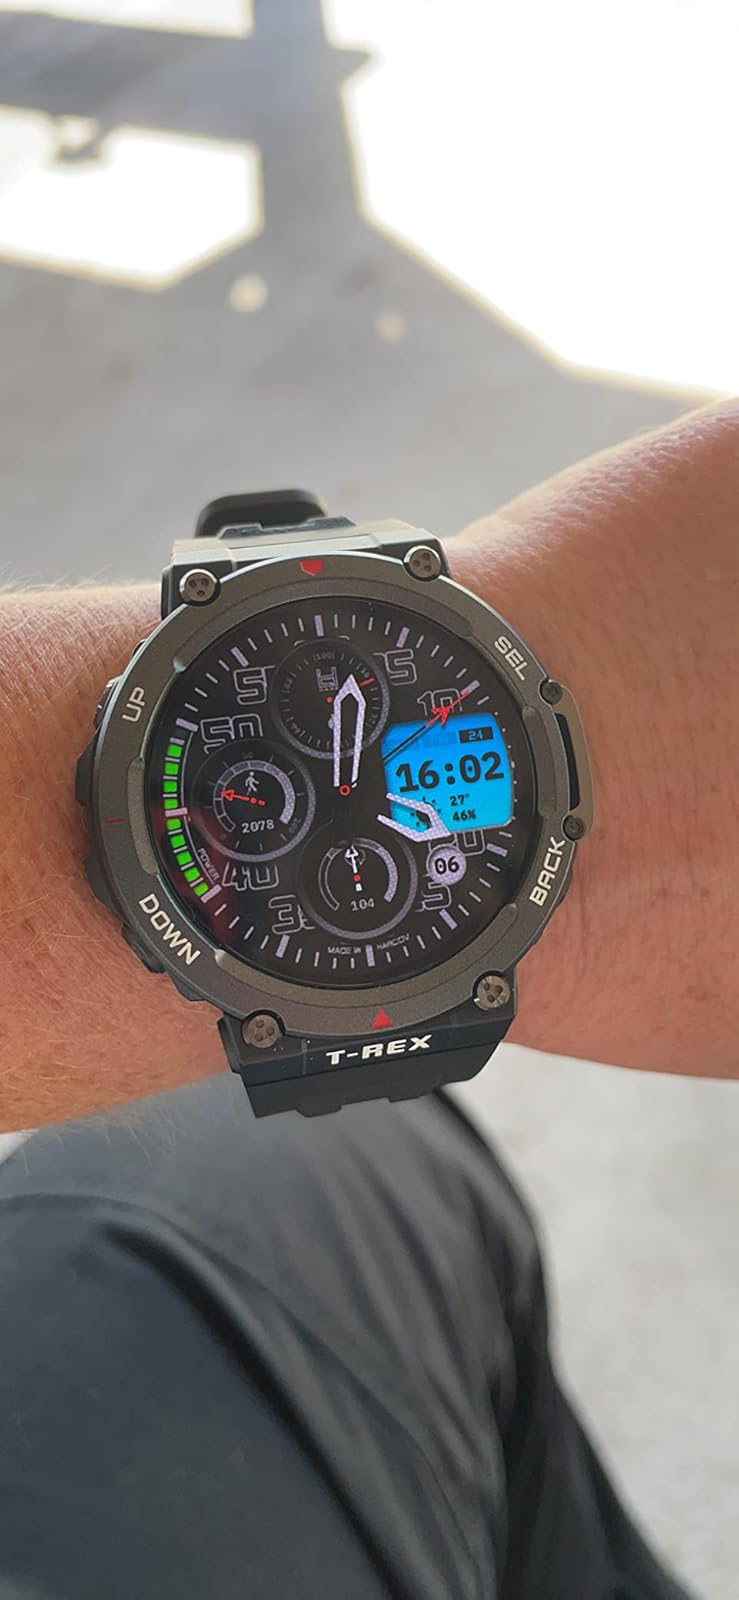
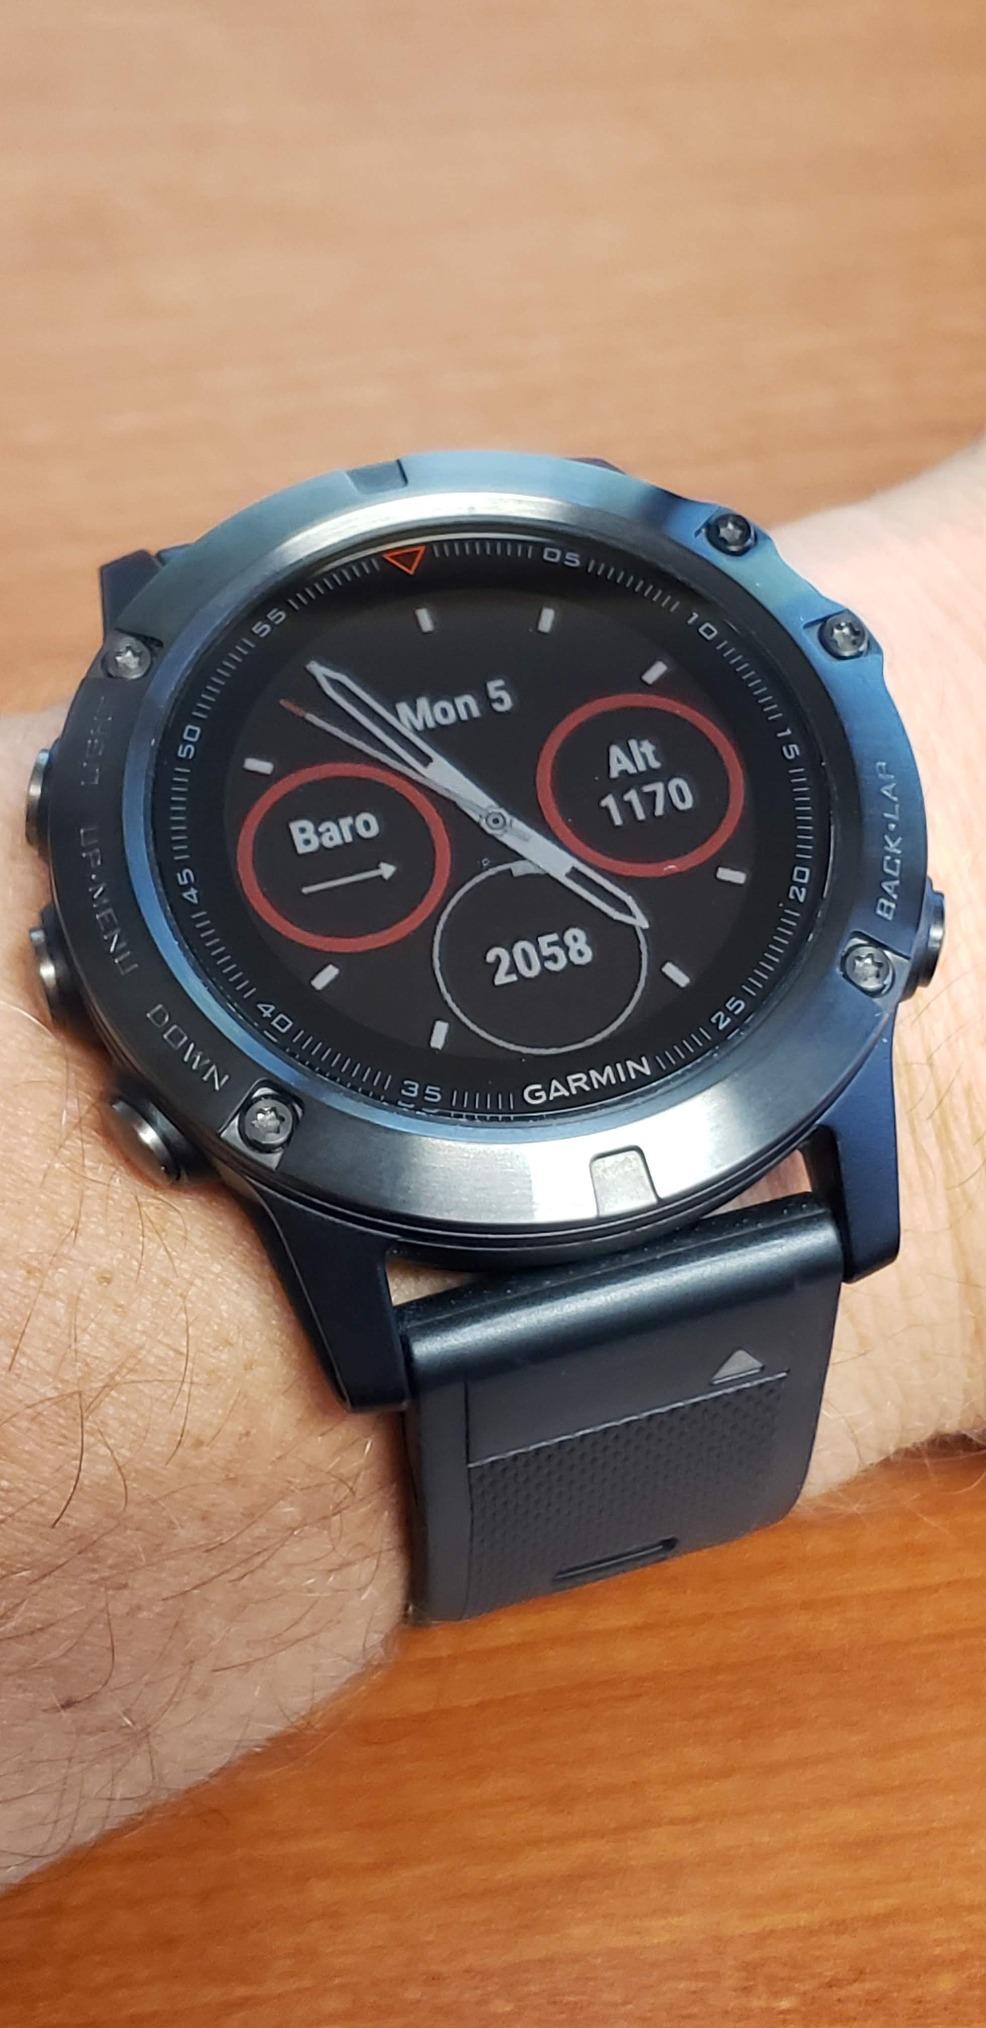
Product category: smartwatch
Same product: no